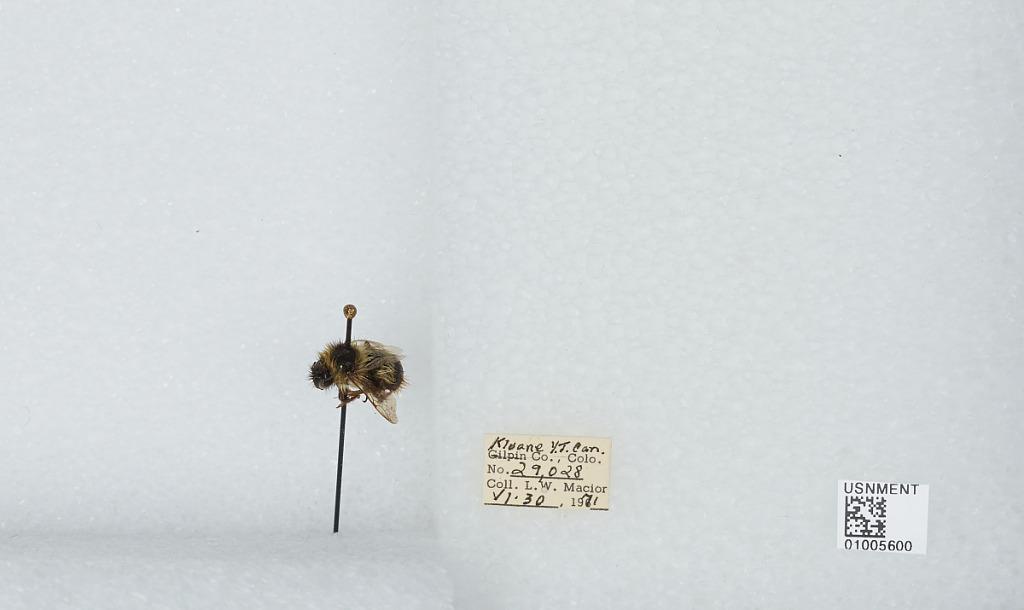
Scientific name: Bombus (Pyrobombus) frigidus Smith
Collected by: L. Macior
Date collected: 1971-6-30
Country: Canada
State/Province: Yukon Territory
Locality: Kluane
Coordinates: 60.75, -139.5